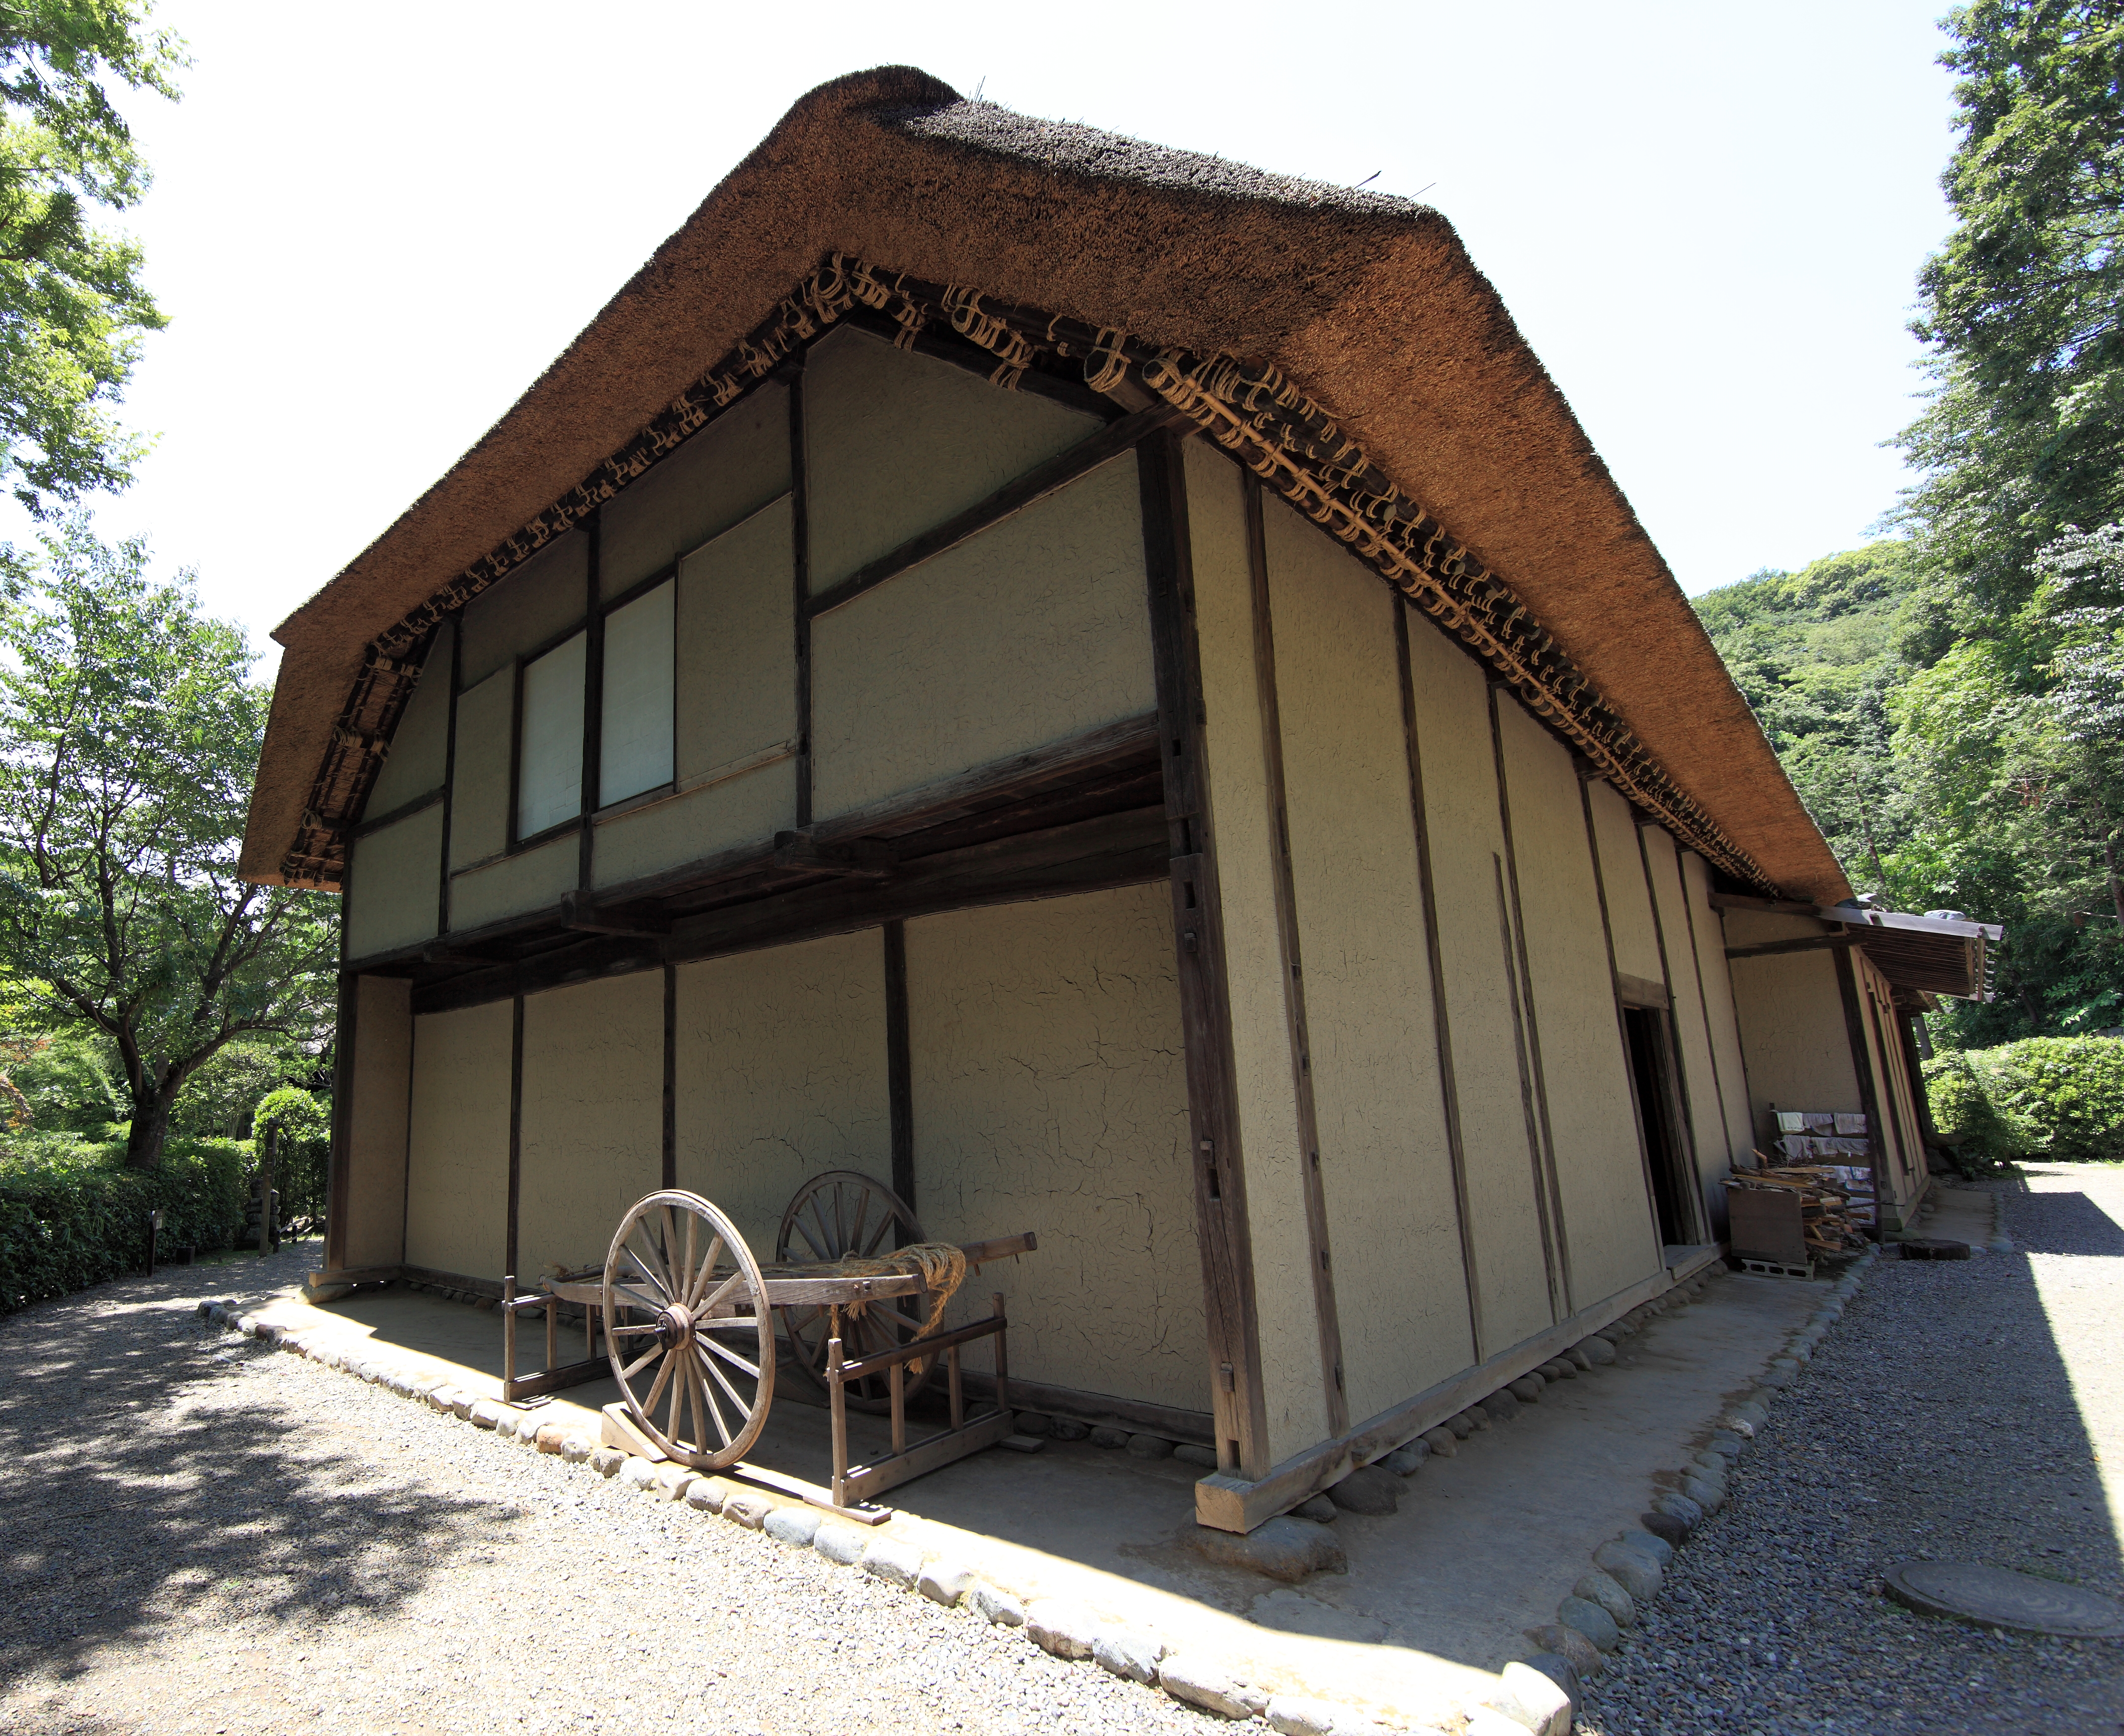
cart, villa, house, roof, building, home, shed, hut, shack, high, cottage, ancient, facade, residence, property, japanese, 5d, style, hires, markii, traditional, thatched, hi, res, resolution, thatchedroof, canonef14mmf28liiusm, twowheeled